La Chamade (film)

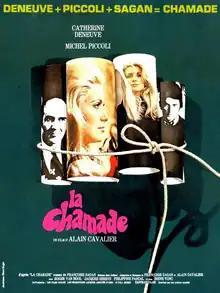
Theatrical release poster

La Chamade (also titled Heartbeat in English) is a 1968 romantic drama film directed by Alain Cavalier from a screenplay he co-wrote with Françoise Sagan, based on Sagan's 1965 novel of the same name. It stars Catherine Deneuve and Michel Piccoli, with Roger Van Hool, Jacques Sereys, Philippine Pascal and Irène Tunc. The film follows a young woman (Deneuve) who finds herself torn between her older, wealthy lover (Piccoli) and a working-class man her own age (Van Hool).